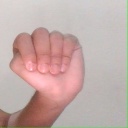
अक्षर: ठ